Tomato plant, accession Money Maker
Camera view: vertical (180 deg); turntable rotation: 180 degrees
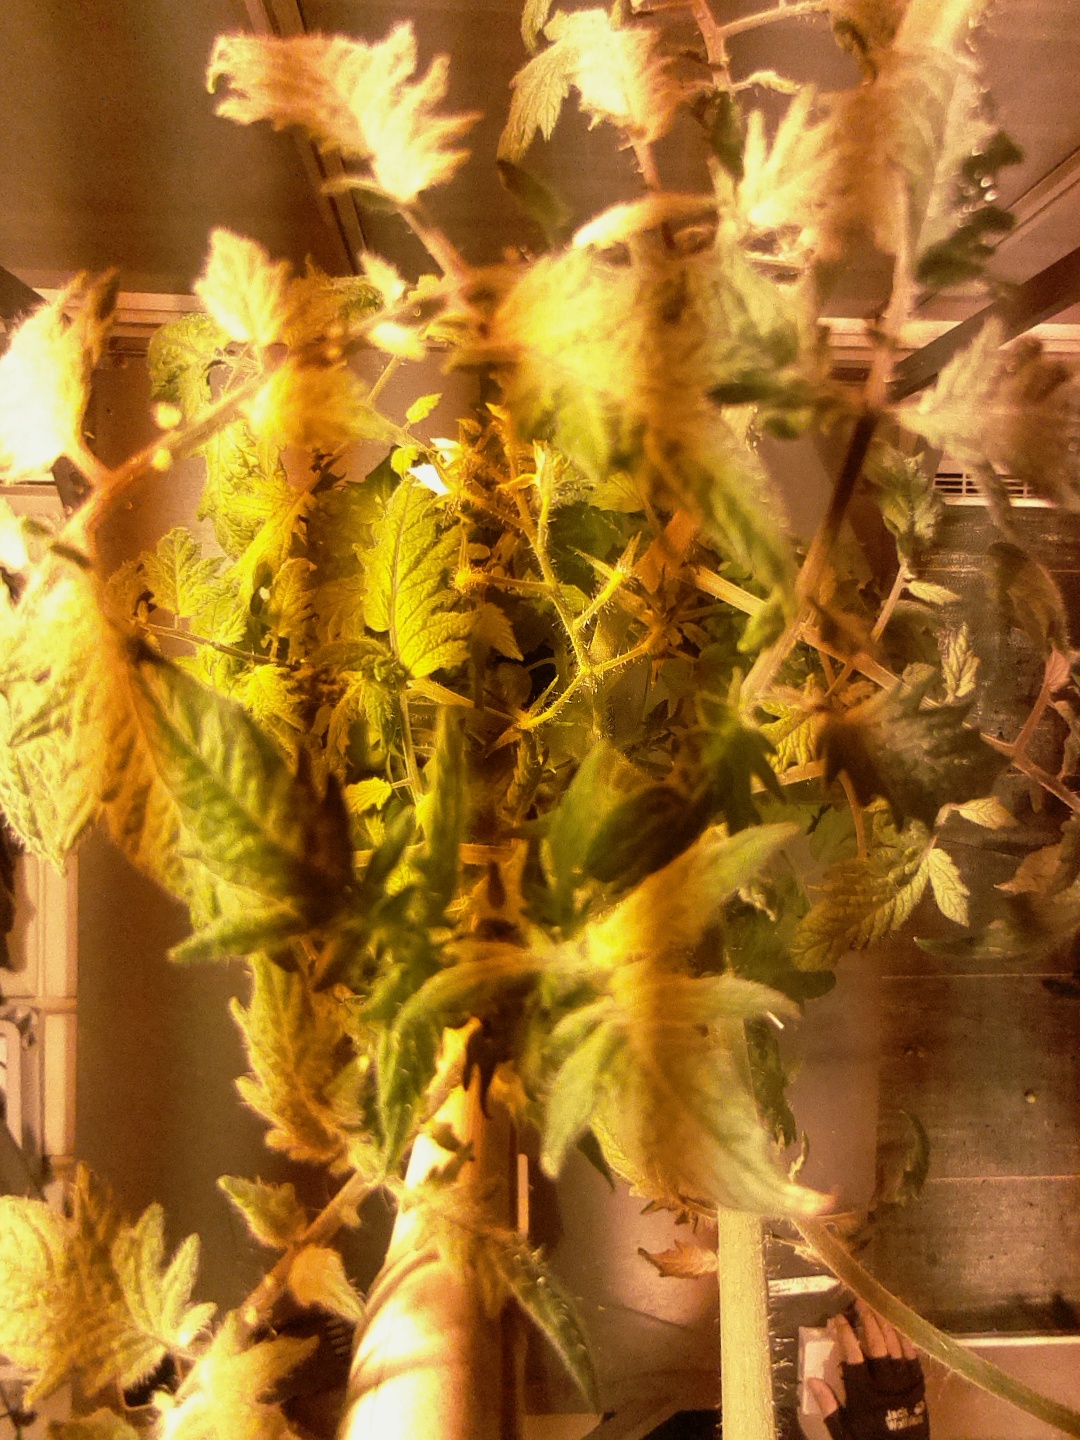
BBCH growth stage 72: 20%-30% of final fruit size